Question: Please indicate a possible affordance area of the jump_skis that can be used for gliding
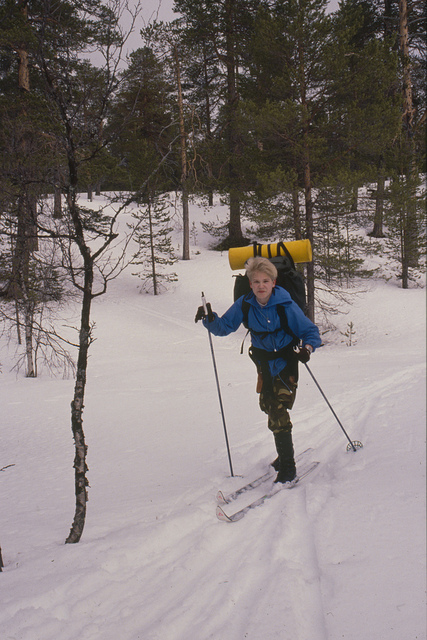
Answer: [194.774, 451.837, 322.91, 529.126]